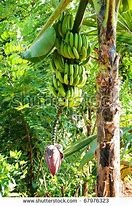
Label: banana